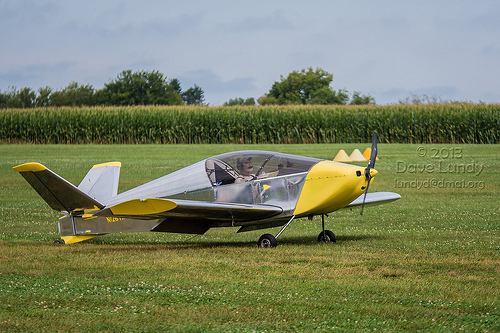
question: 空に雲はありますか。
answer: ある

question: 雲はどれくらいありますか。
answer: 空を全て覆っている。

question: 雲は何色ですか。
answer: 灰色とグレー

question: 中央の乗り物は何ですか。
answer: 小型プロペラ飛行機

question: 小型プロペラ飛行機の右の主翼は何色ですか。
answer: 灰色と黄色

question: 小型プロペラ飛行機の左の主翼は何色ですか。
answer: 灰色

question: 小型プロペラ飛行機の右の尾翼は何色ですか。
answer: 灰色と黄色

question: 小型プロペラ飛行機の胴体は何色ですか。
answer: 灰色と黄色